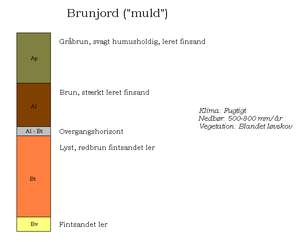
Muld
Diagram over muld, dannet over brunjord
Muld er den jordbundstype, der opstår, når de store regnormearter blander råjord med omsatte, organiske rester. Der er en række betingelser, der skal være i orden, for at en jord kan have en bestand af regnorme: